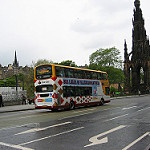
Scene: Outdoor